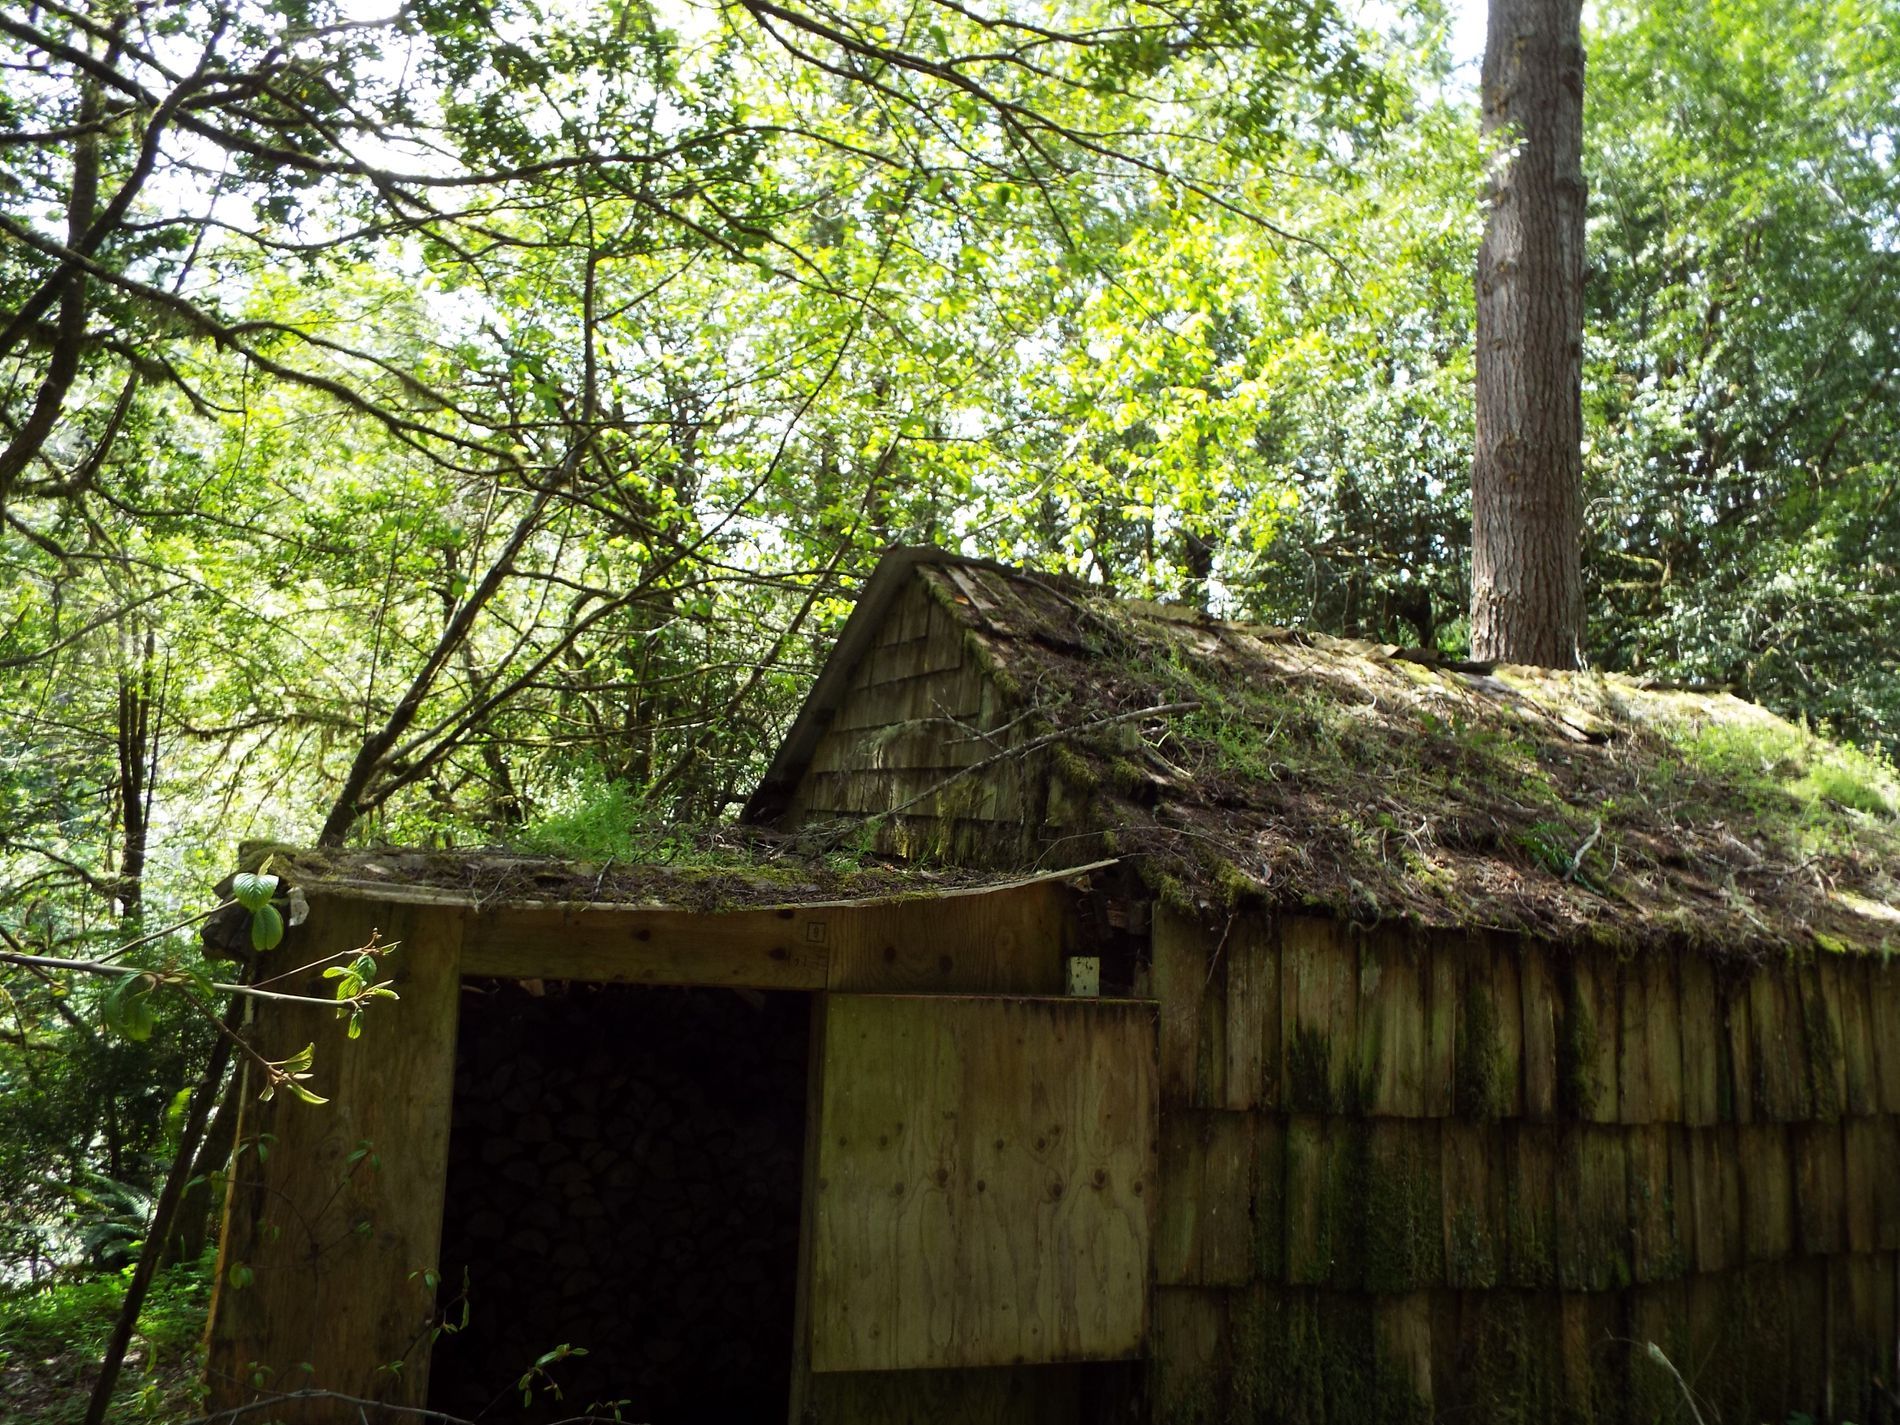
Mossy Wooden Shed
A small wooden cabin sits quietly in the middle of a green, leafy forest. Its sloped roof is completely covered in moss and patches of grass, almost blending into the trees around it. The door is left ajar. Tall trees rise behind it, with light filtering gently through the leaves above, casting soft shadows on the shed's weathered wooden walls.
Taken from eye level in gentle, natural light, the scene feels calm and slightly hidden like something you'd stumble upon during a walk in the woods. The colors are earthy and rich deep greens, soft brown, and the muted tones of old wood. There's peaceful, tucked away feeling, as if the shed has been part of the forest for years, quietly fading into the background.
Labels: Architecture, Building, Countryside, Hut, Nature, Outdoors, Rural, Shelter, Shack, Housing, House, Plant, Vegetation, Cabin, Forest, Moss, Trees, Door
Camera: FUJIFILM FinePix S9900W S9950W
Aperture: F3.2
Exposure: 1/75 sec
ISO: 100
Focal length: 4.3 mm